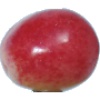
Label: Cherry Rainier 1